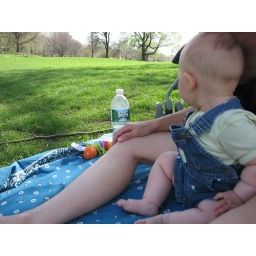
Looking around and checking out the green grass